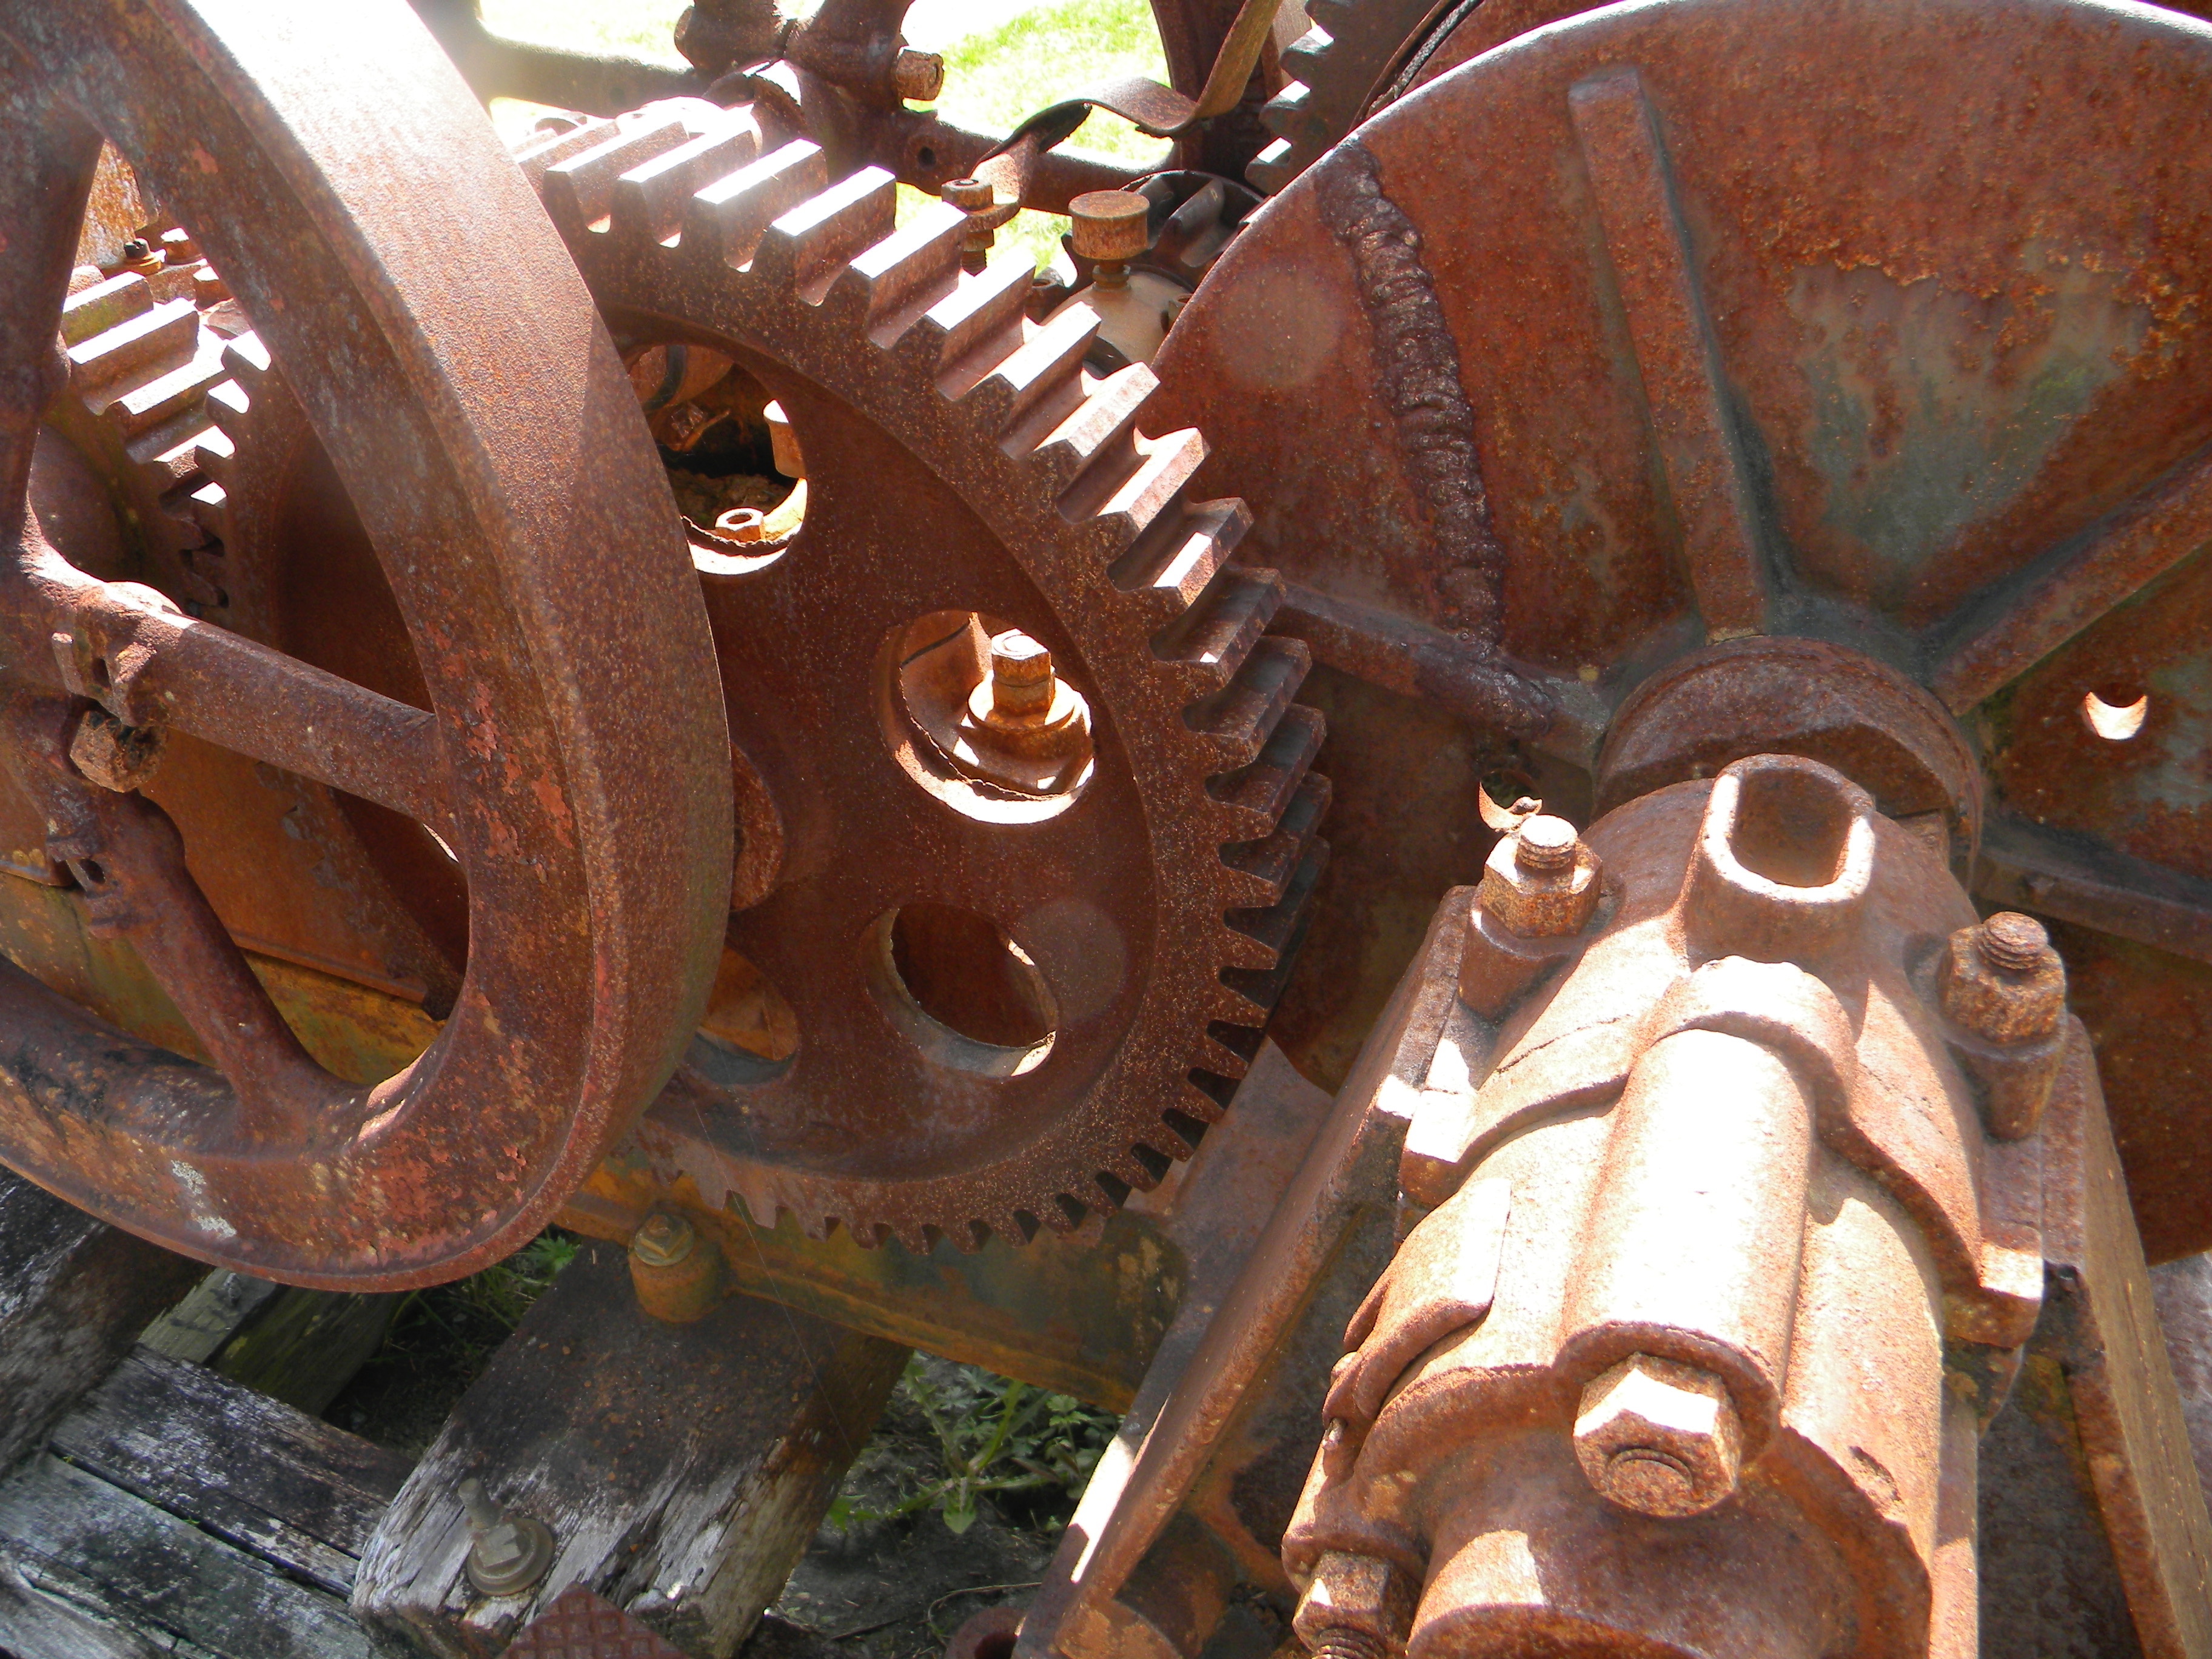
rust, old machinery, metal, wheel, automotive tire, auto part, tire, spoke, gear, hardware accessory, automotive wheel system